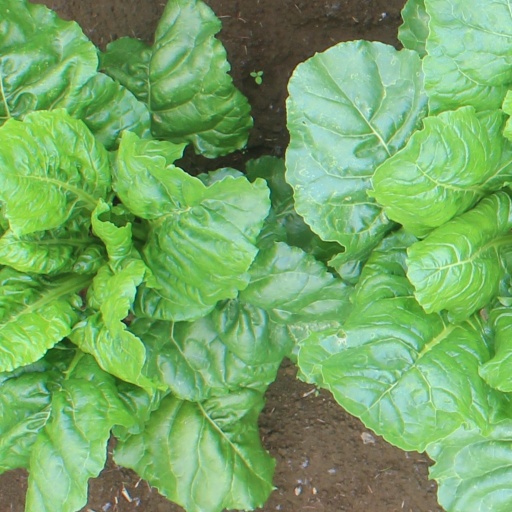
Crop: sugar beet